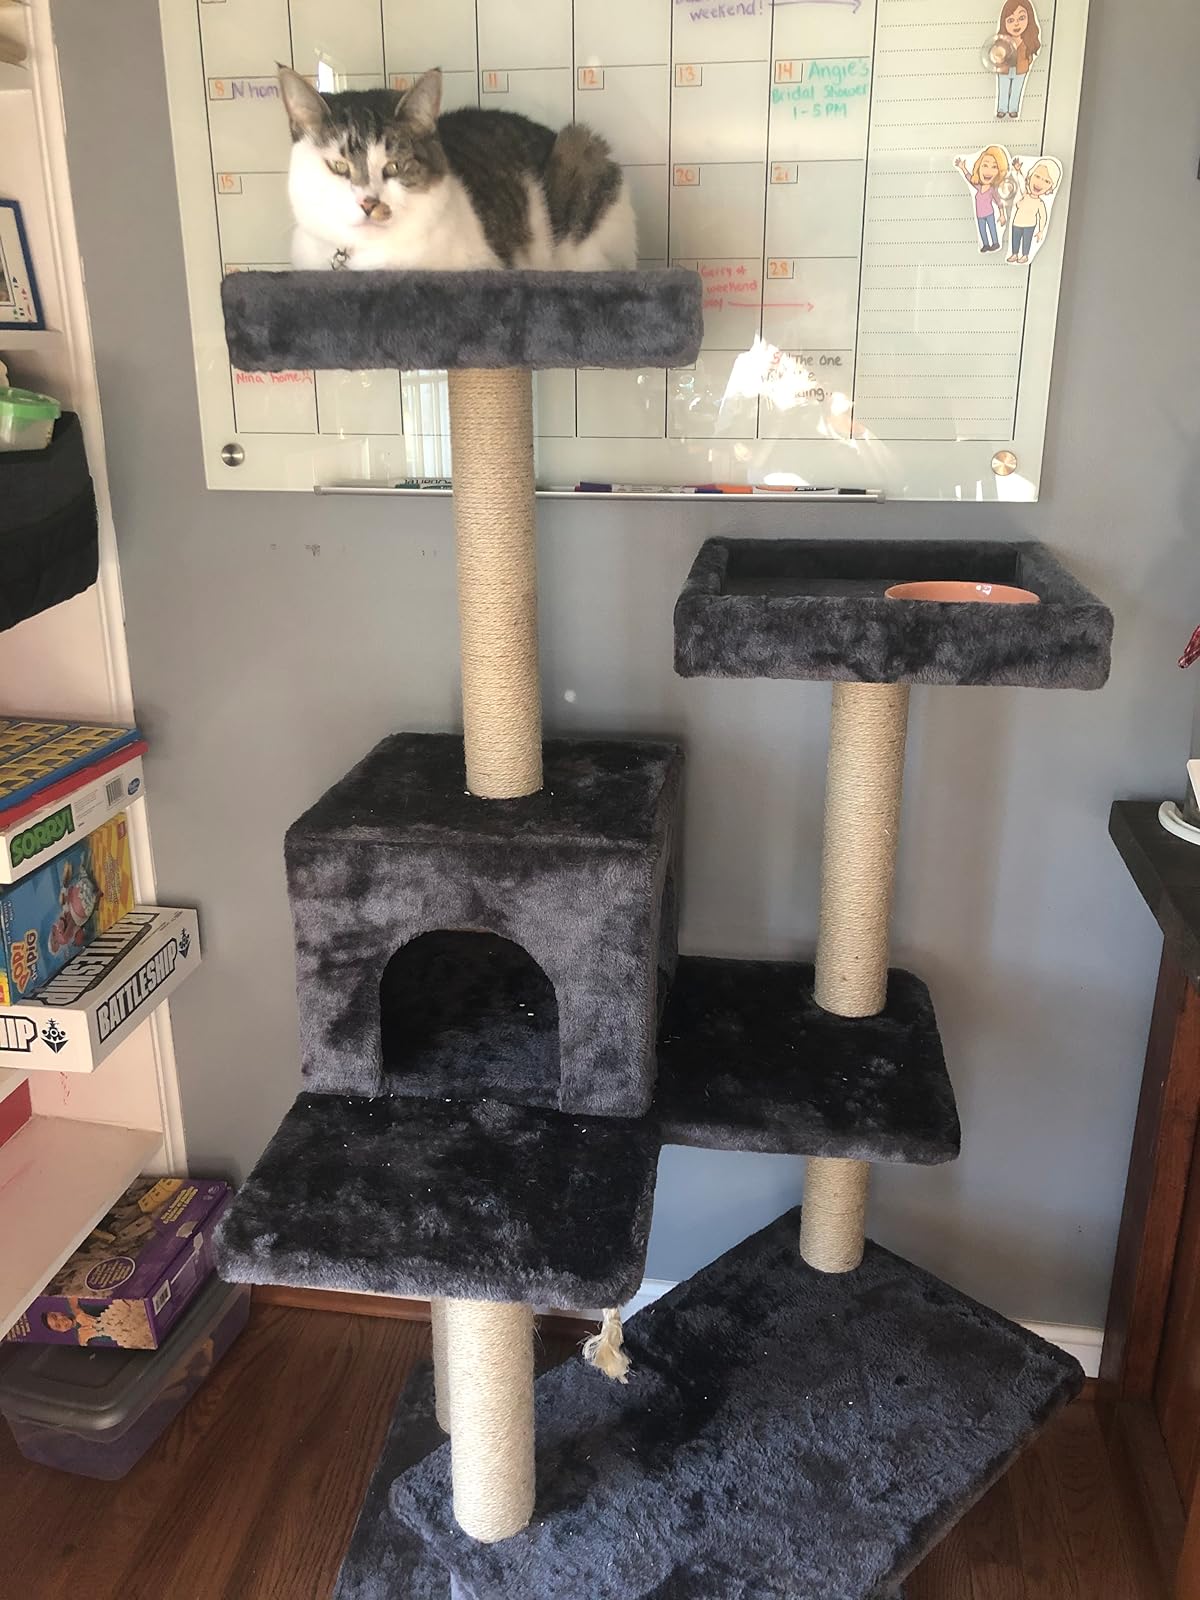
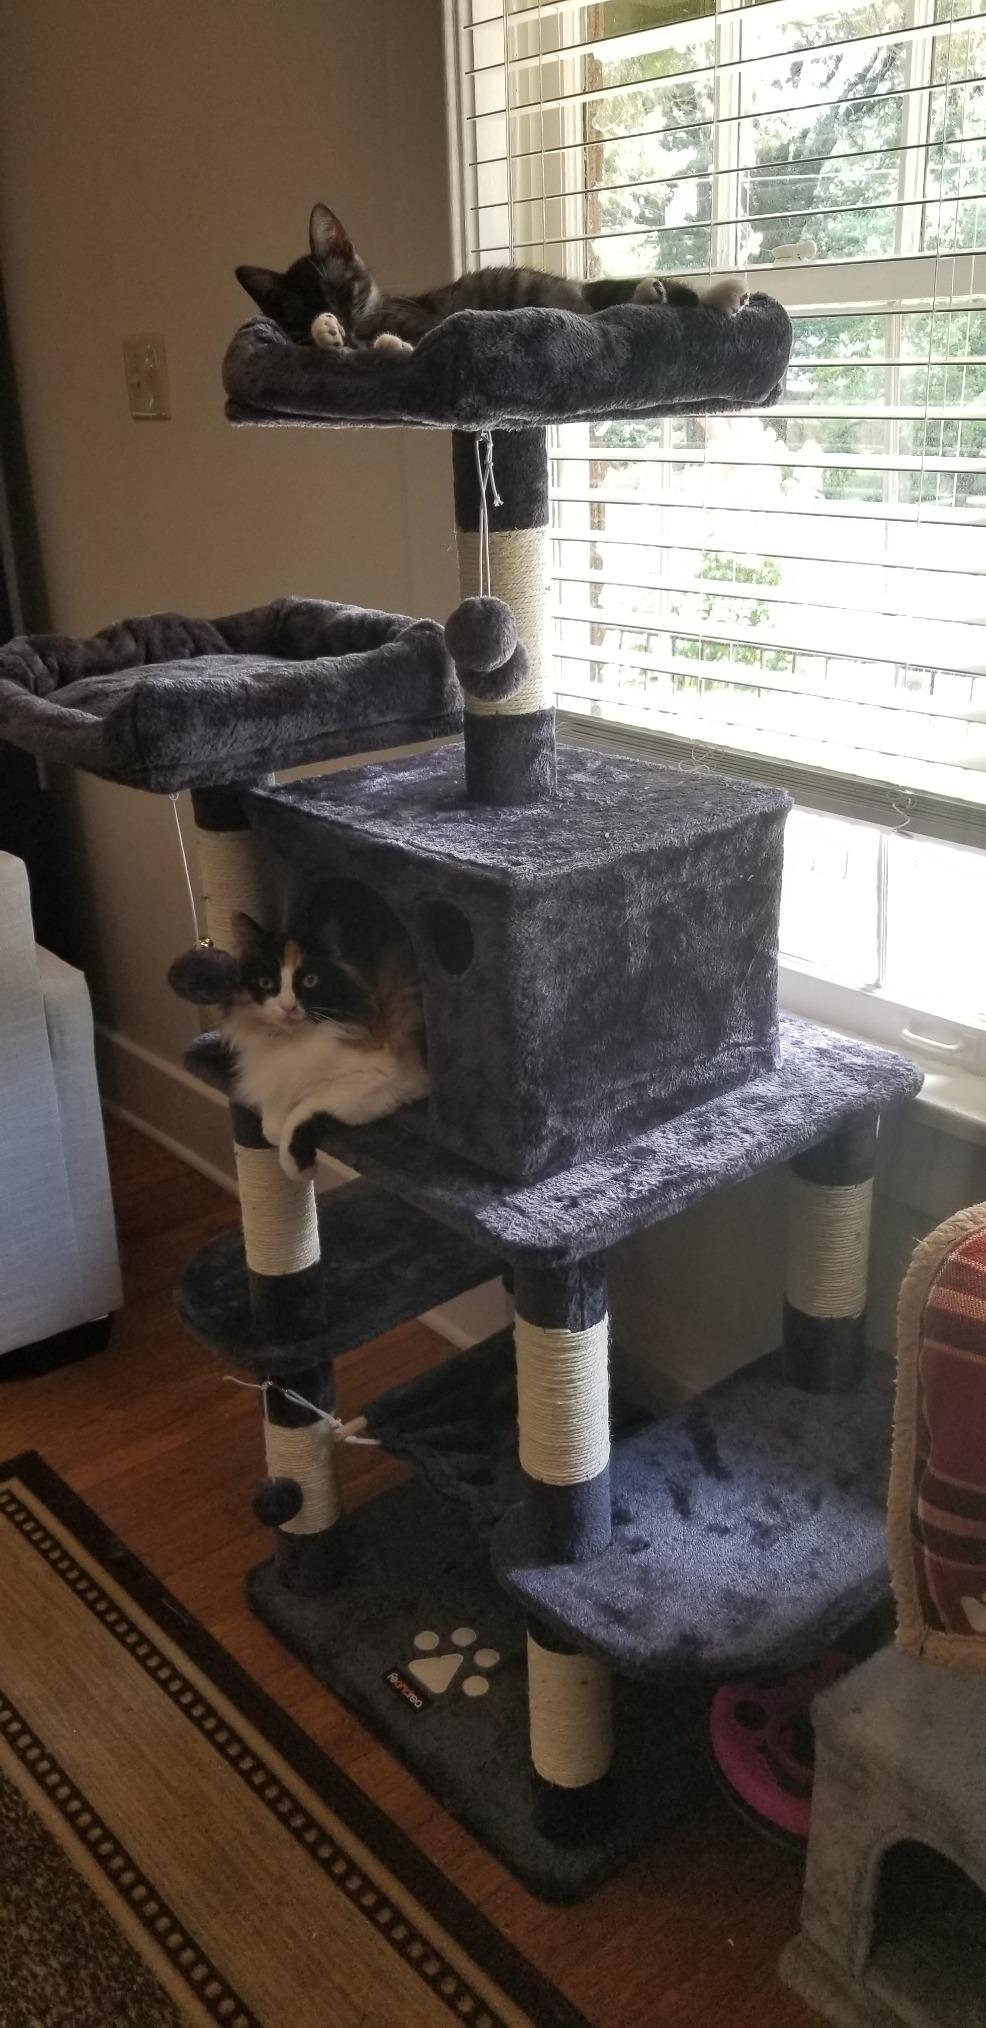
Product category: items_cat tree
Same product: no